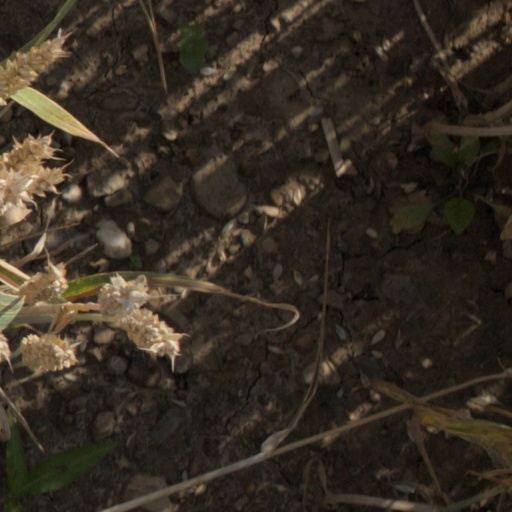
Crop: wheat